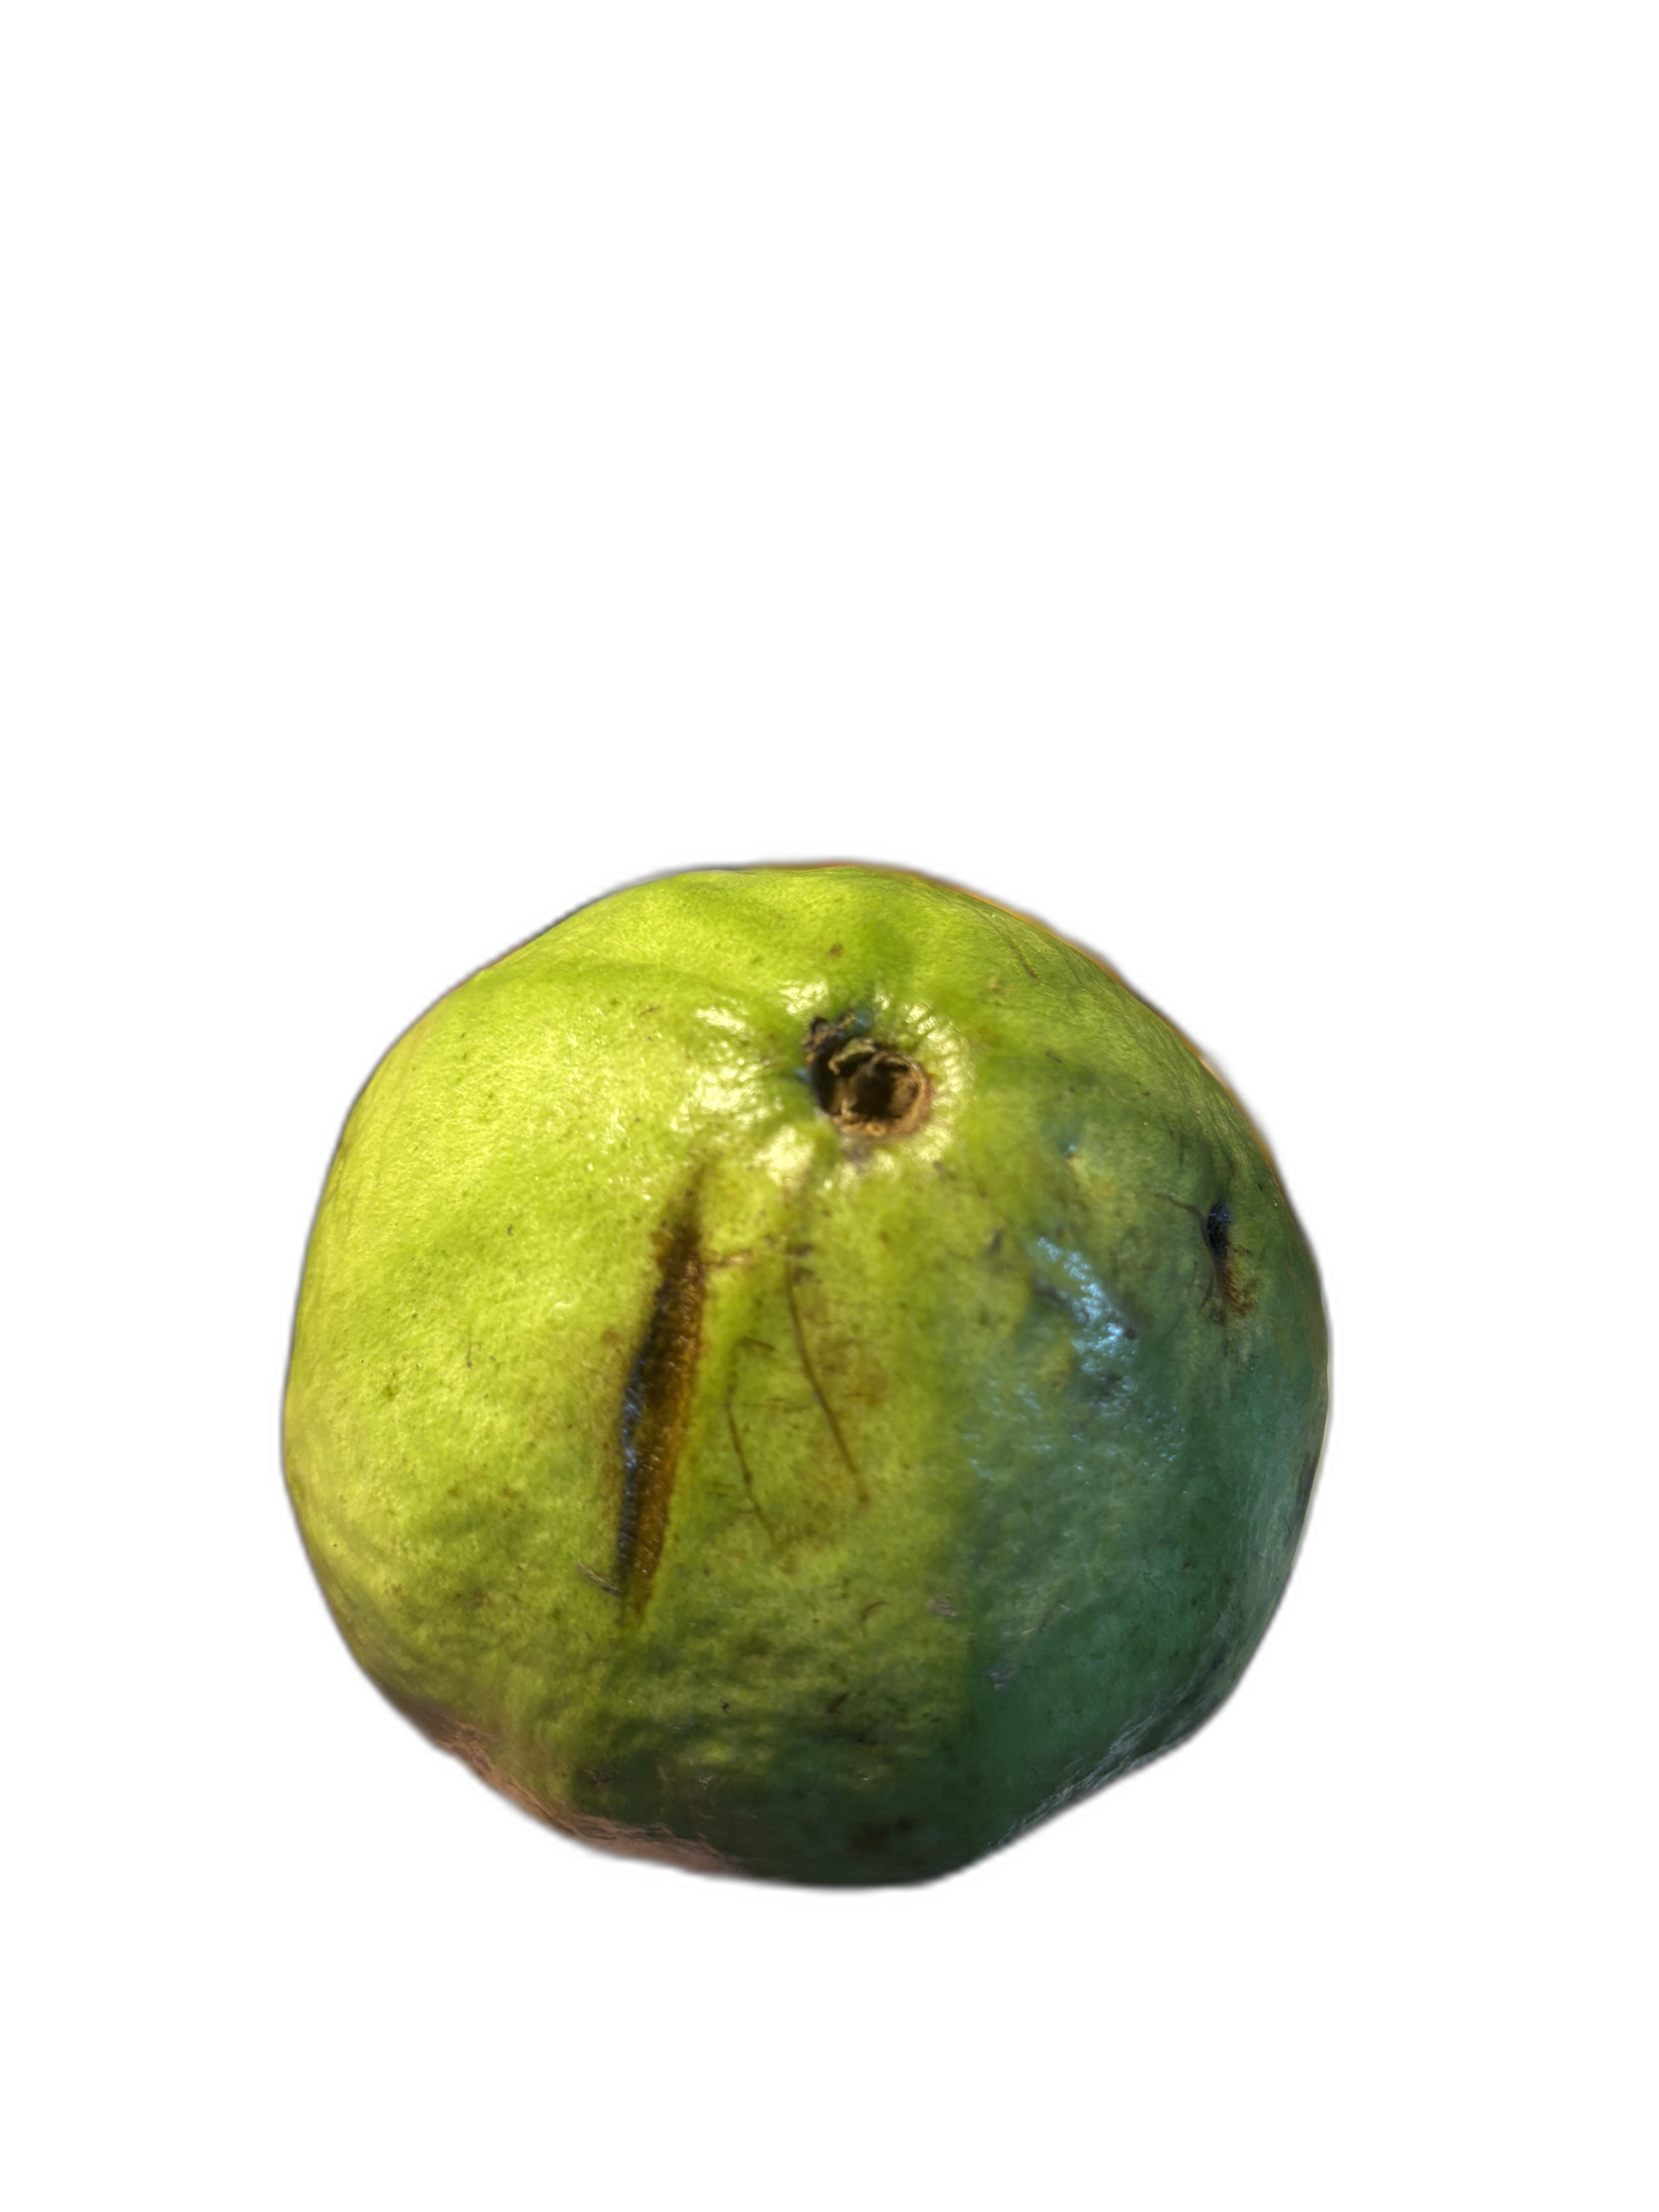
Plant part: fruit
Disease: Styler end root